Signy Abbey

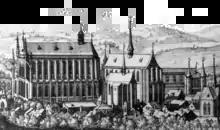
Signy Abbey (engraving of a drawing by Claude Chastillon, 1613 x 1616)

Signy Abbey was a Cistercian abbey located in Signy-l'Abbaye, Ardennes, France. It is located about northeast of Reims and about west of Charleville-Mézières on the edge of the Froidmont forest. It was founded on 25 March 1135, the feast day of the Annunciation. It was sold as national property in 1793 and completely demolished. Its library was burned.